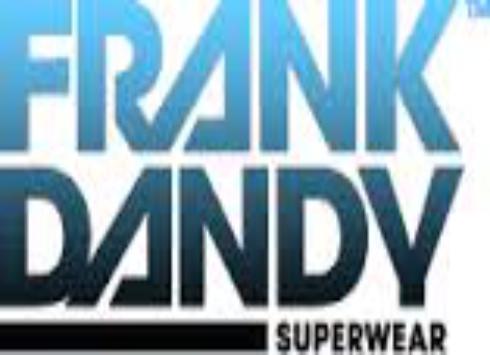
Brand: Frank Dandy
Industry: Clothes